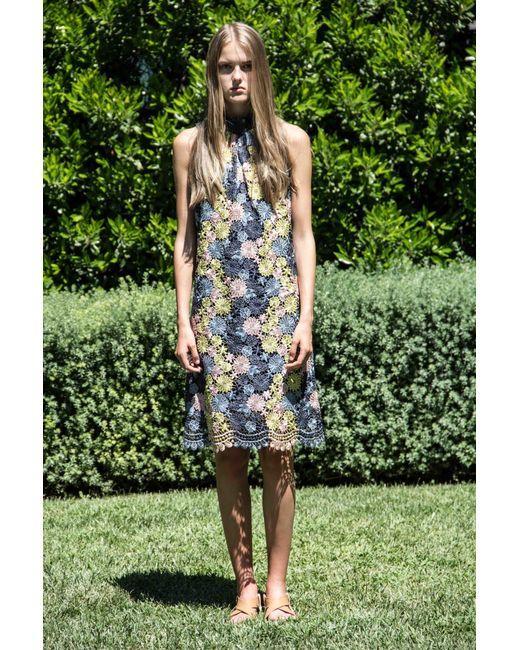
buntes ärmelloses Midikleid aus Spitze, Rollkragen